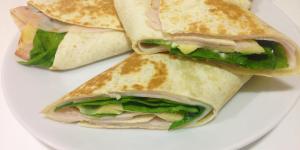
wrap de pavo con manzana